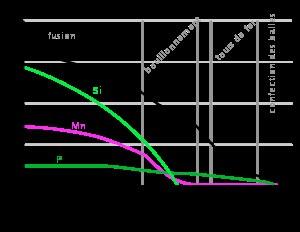
Le puddlage est un ancien procédé d'affinage de la fonte, consistant à la décarburer dans un four à l'aide de scories oxydantes pour obtenir du fer puddlé à partir de fonte.